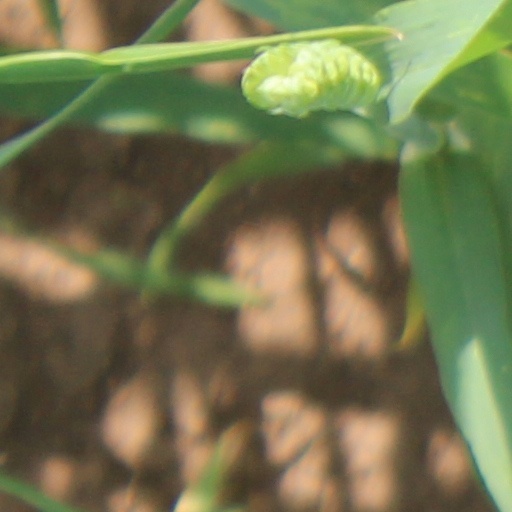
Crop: wheat